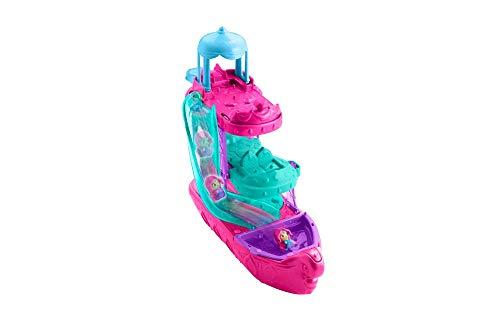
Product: Fisher-Price Nickelodeon Shimmer & Shine, Teenie Genies, Genie Gem Cruiser
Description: Rainbow color-change genie genie gem cruiser comes with color-change teenie genie imma imma is the rainbow waterfall genie who cares for all of the wishing magic in zahramay falls.
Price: $19.99
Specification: ProductDimensions:4x11x8inches|ItemWeight:1pounds|ShippingWeight:1.5pounds(Viewshippingratesandpolicies)|DomesticShipping:ItemcanbeshippedwithinU.S.|InternationalShipping:ThisitemcanbeshippedtoselectcountriesoutsideoftheU.S.LearnMore|ASIN:B073GKG3MY|Itemmodelnumber:FHP02|Manufacturerrecommendedage:3-6months